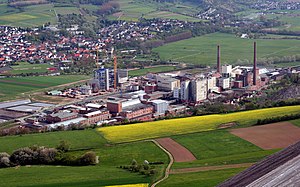
K+S
K+S AG er en tysk agrokemisk- og saltvirksomhed med hovedsæde i Kassel. Virksomheden er Europas største leverandør af potaske til brug i gødning. Siden overtagelsen af Morton Salt i 2009 har K+S også været verdens største saltproducent. Virksomheden producerer og distribuerer også andre typer mineral-gødning såsom magnesiumsalte, og pottegødning.